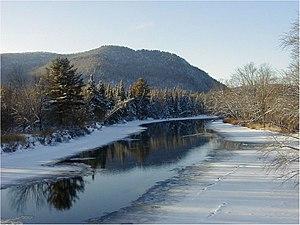
La rivière Magalloway est une rivière dans le nord-ouest du Maine et le nord du New Hampshire aux États-Unis. C'est un affluent de la rivière Androscoggin qui se joignent près de la décharge du lac Umbagog.
Le refuge faunique national Umbagog est un refuge faunique national des États-Unis situé dans le comté de Coos au New Hampshire et le comté d'Oxford au Maine. La zone protégée est située ou la Rivière Magalloway se jette dans le lac, et près de la décharge de la Rivière Androscoggin.